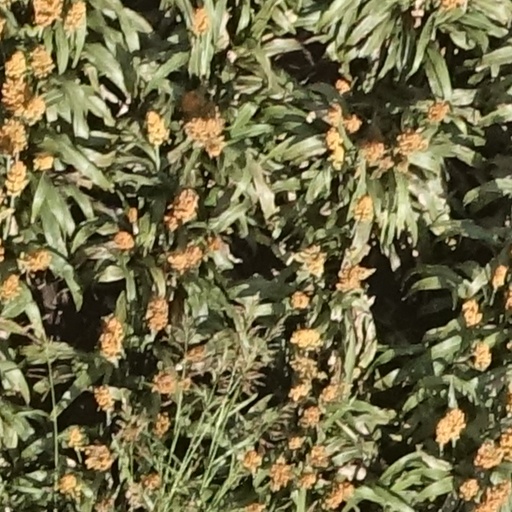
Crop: sorghum